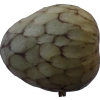
Label: cherimoya